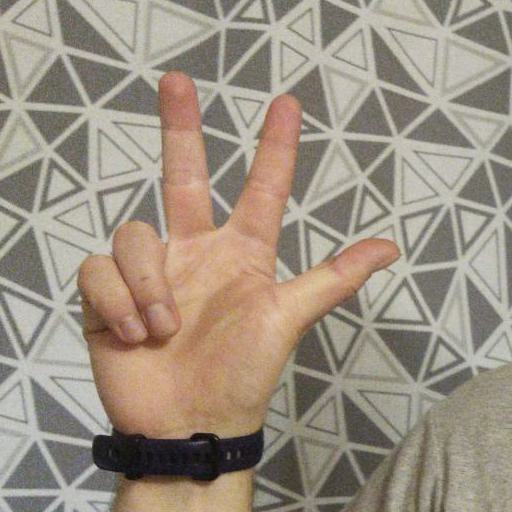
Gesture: three2